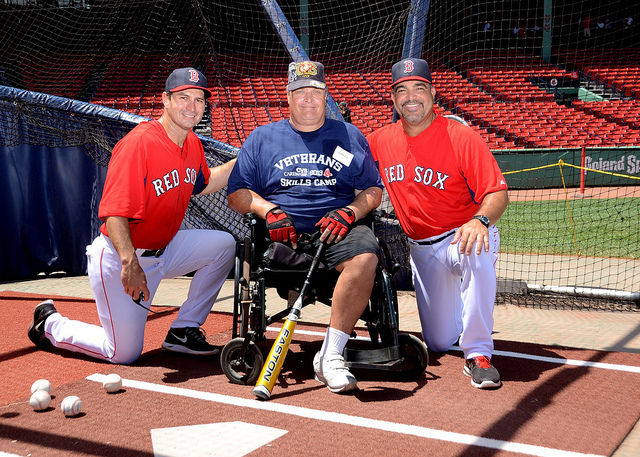
hai cầu thủ bóng chày đang quỳ ở hai bên của người đàn ông trên xe lăn